R. I. Page

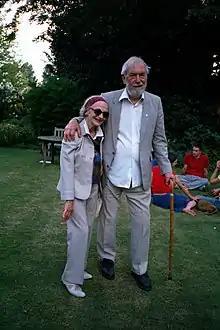
Raymond Page and Elin Hustad at the ASNaC Garden Party, June 2004

Raymond Ian Page (25 September 1924 – 10 March 2012) was a British historian of Anglo-Saxon England and the Viking Age. As a renowned runologist, he specialised in the study of Anglo-Saxon runes.